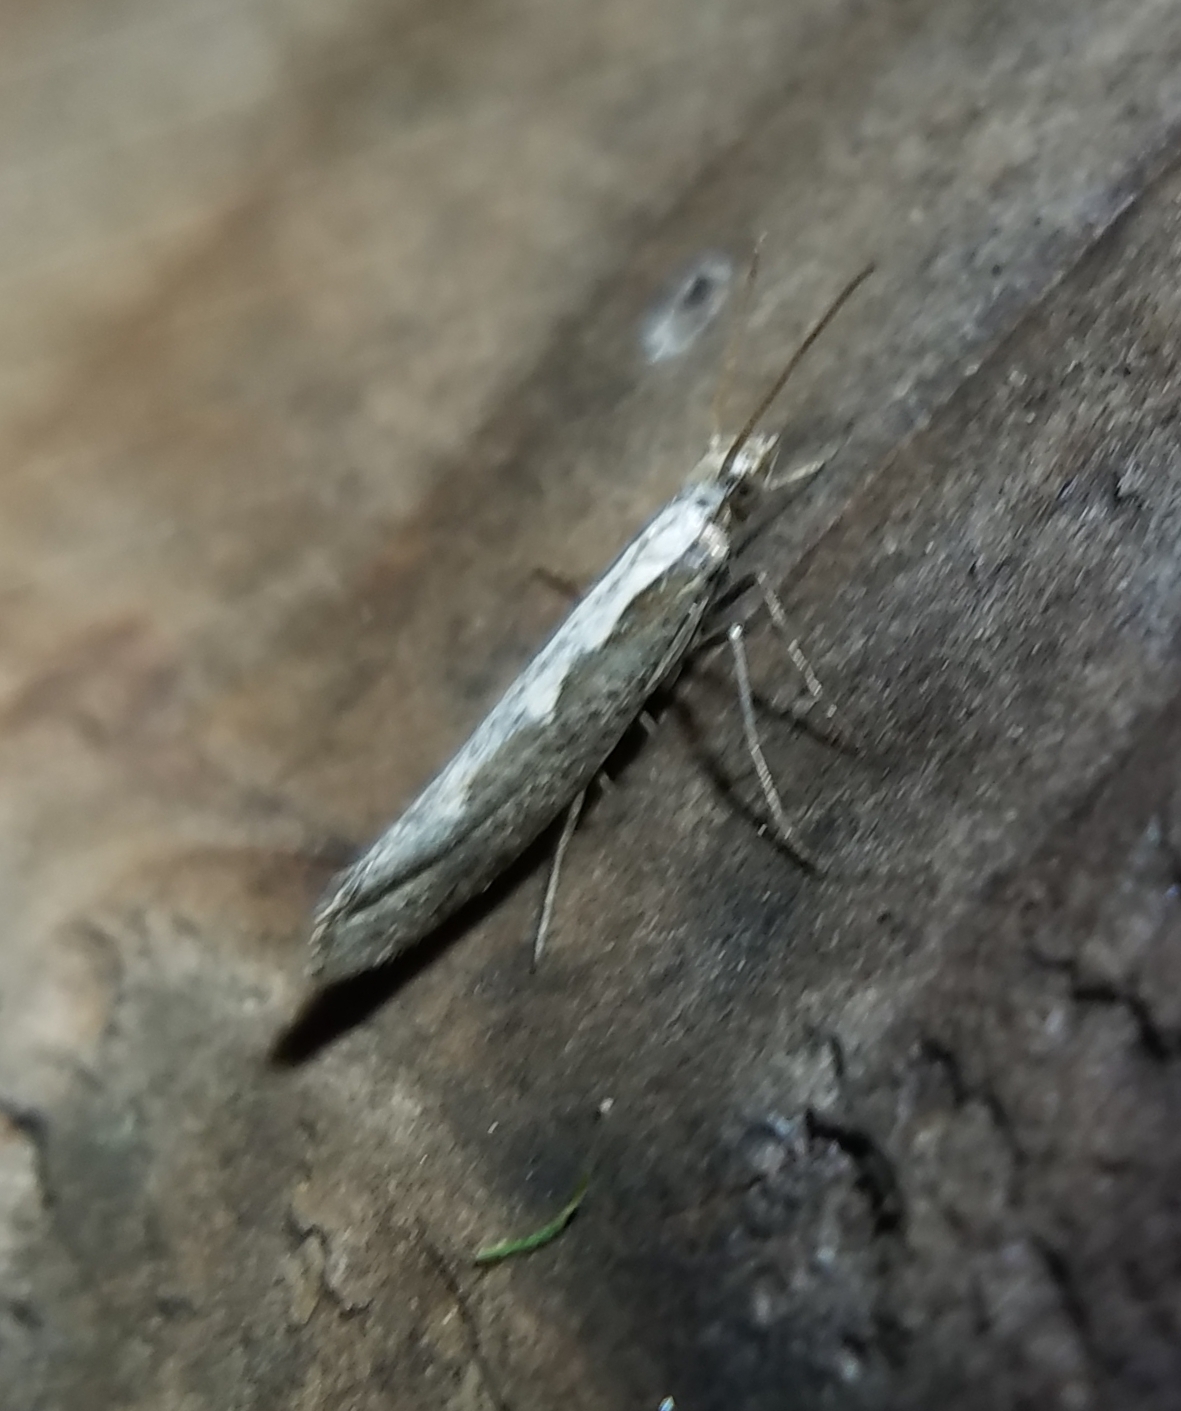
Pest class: diamondback_moth